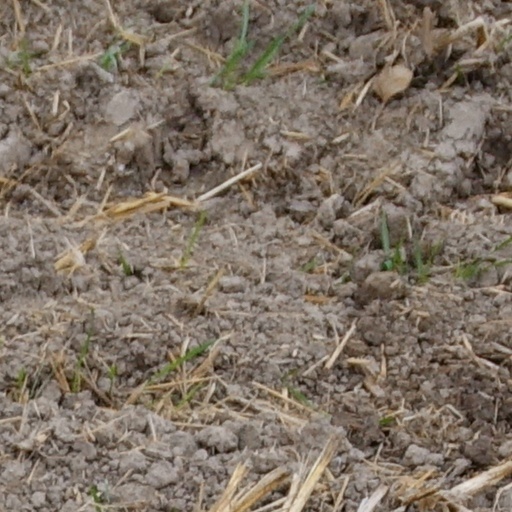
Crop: wheat